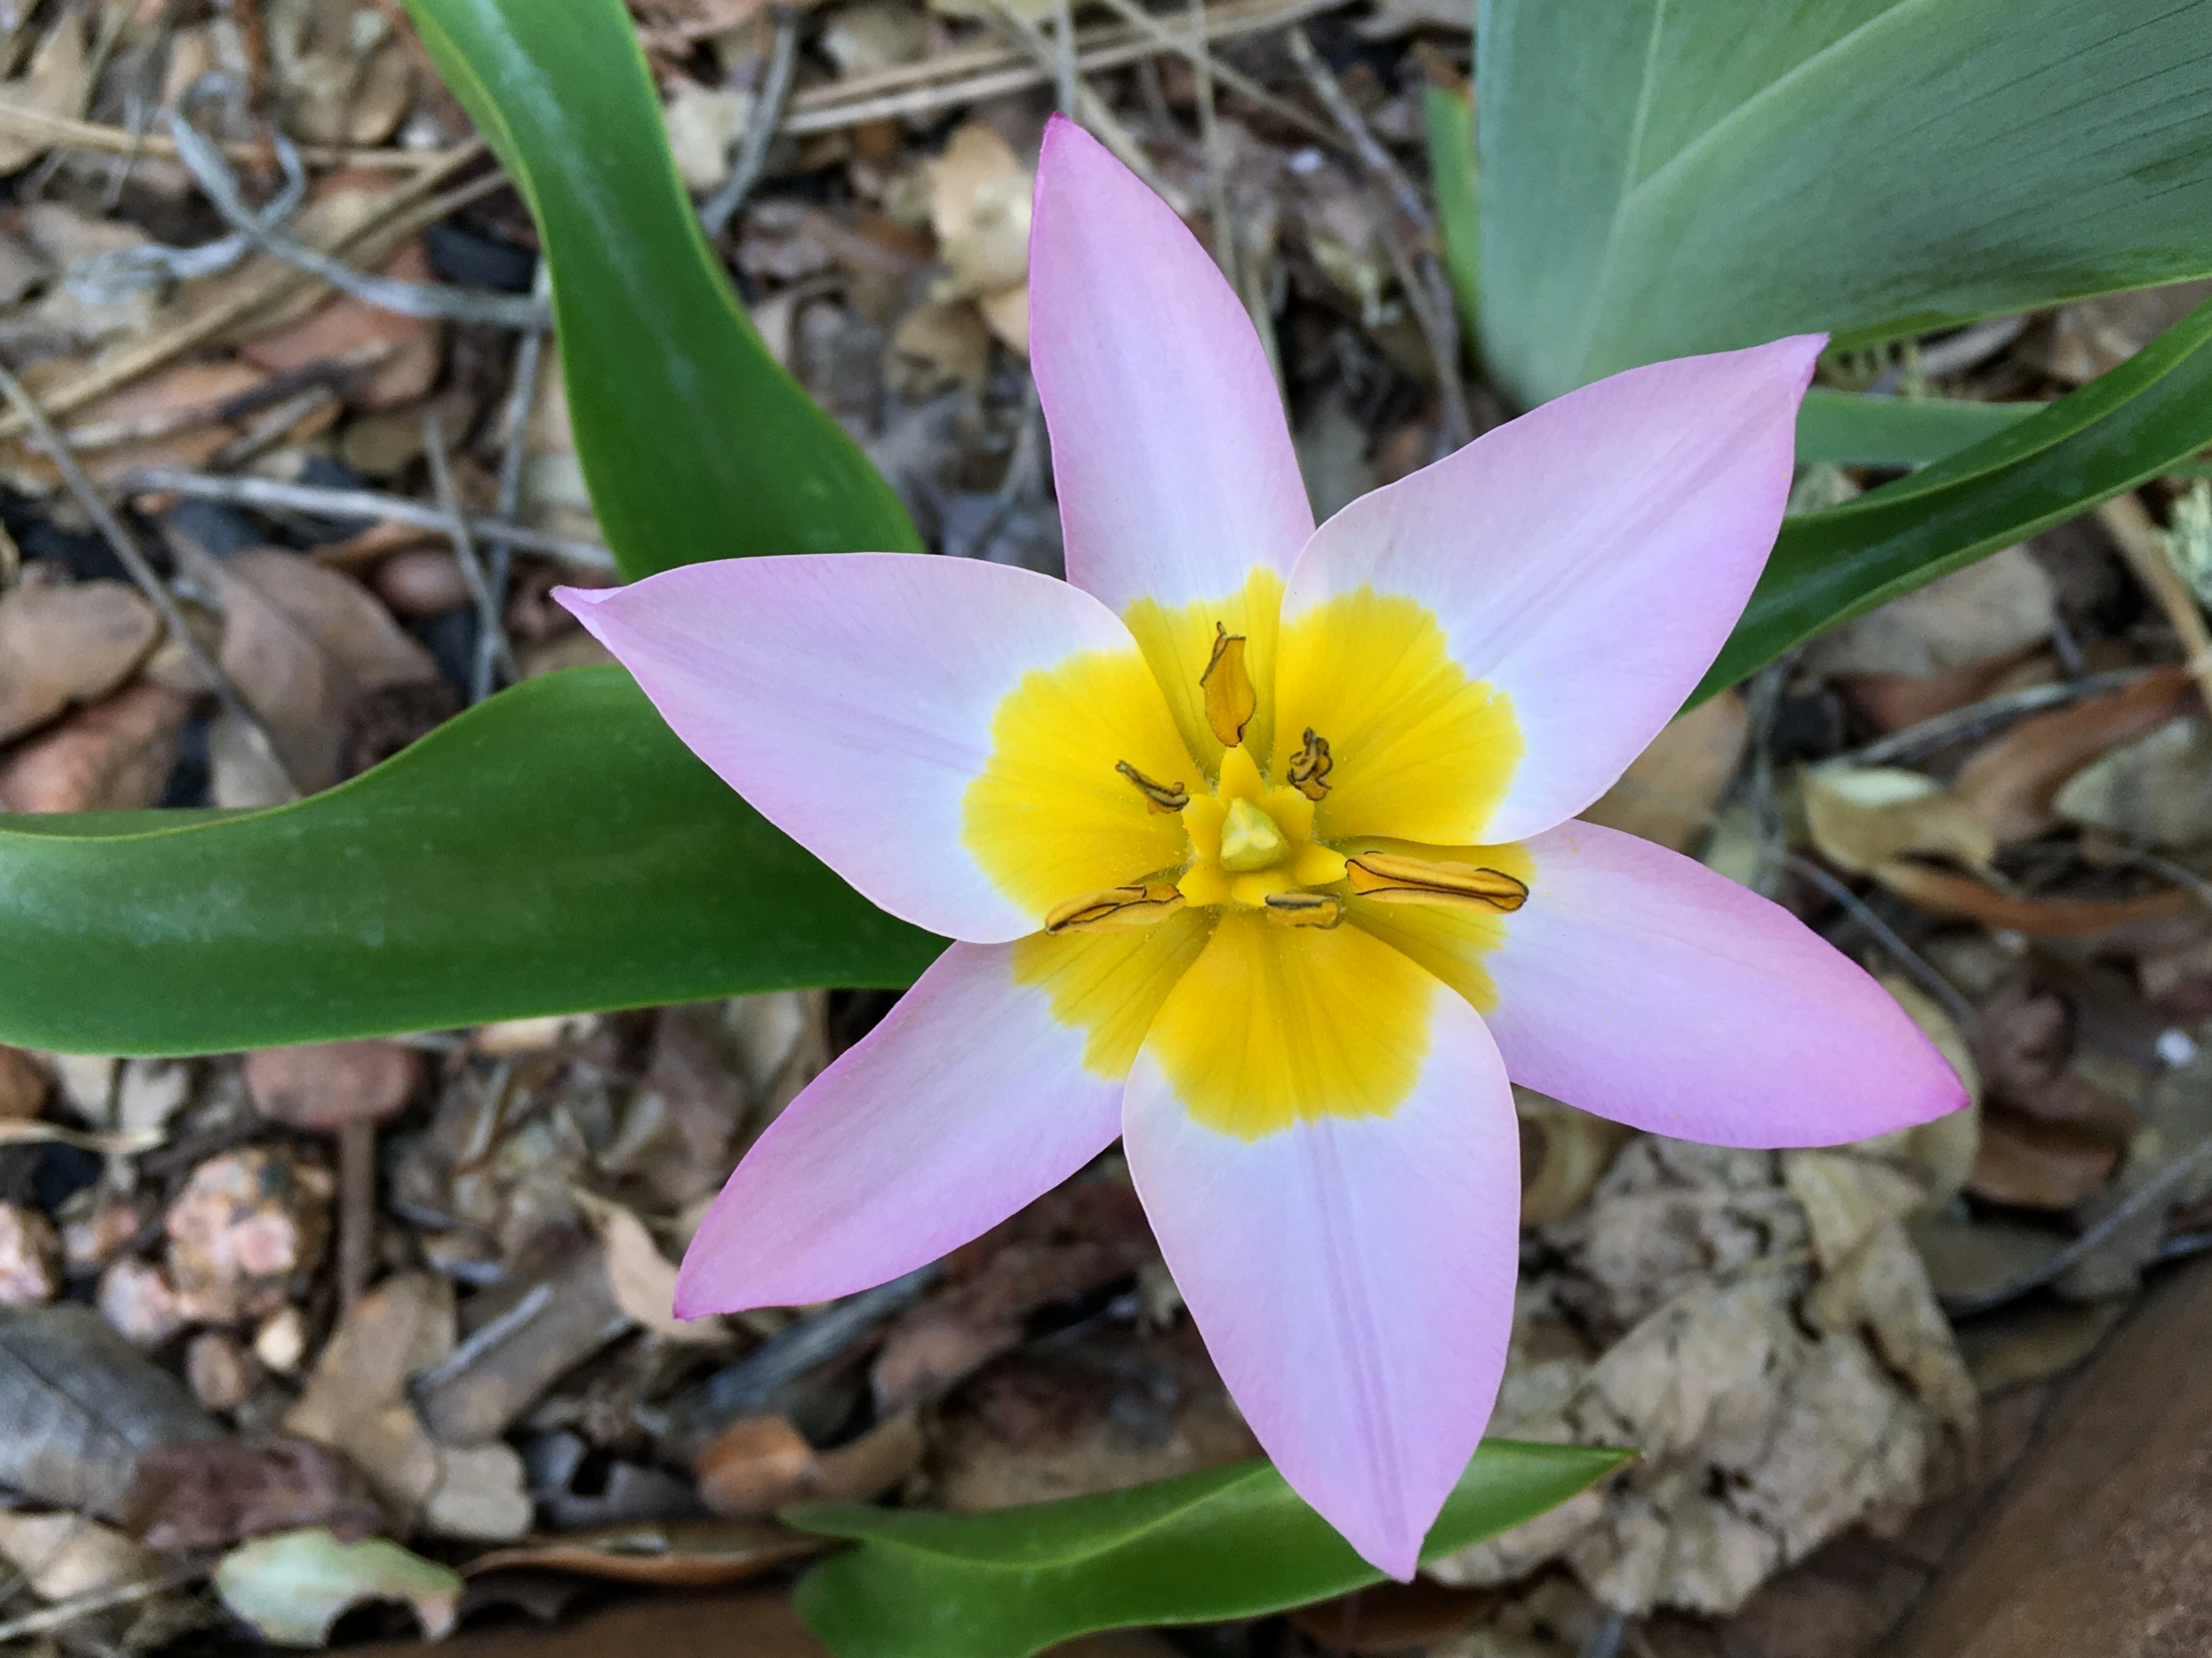
plant, flower, petal, botany, flora, wildflower, crocus, flowering plant, land plant, fawn lily